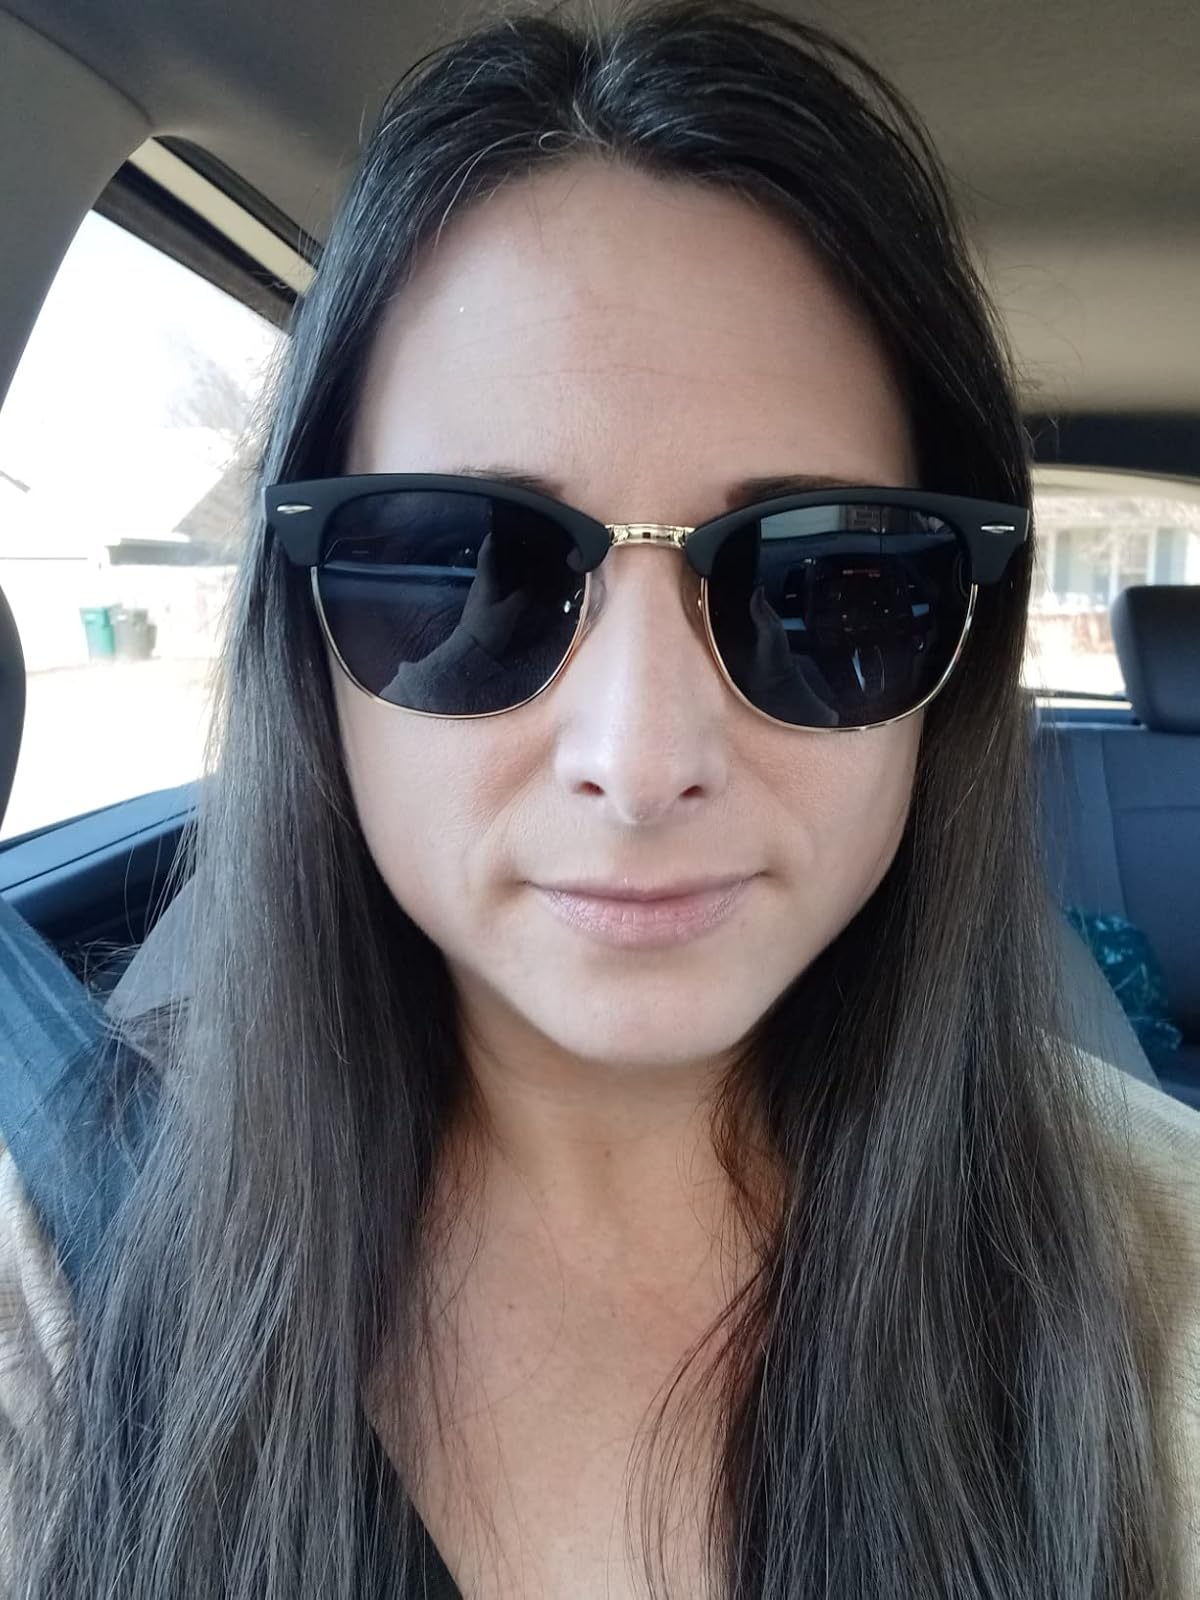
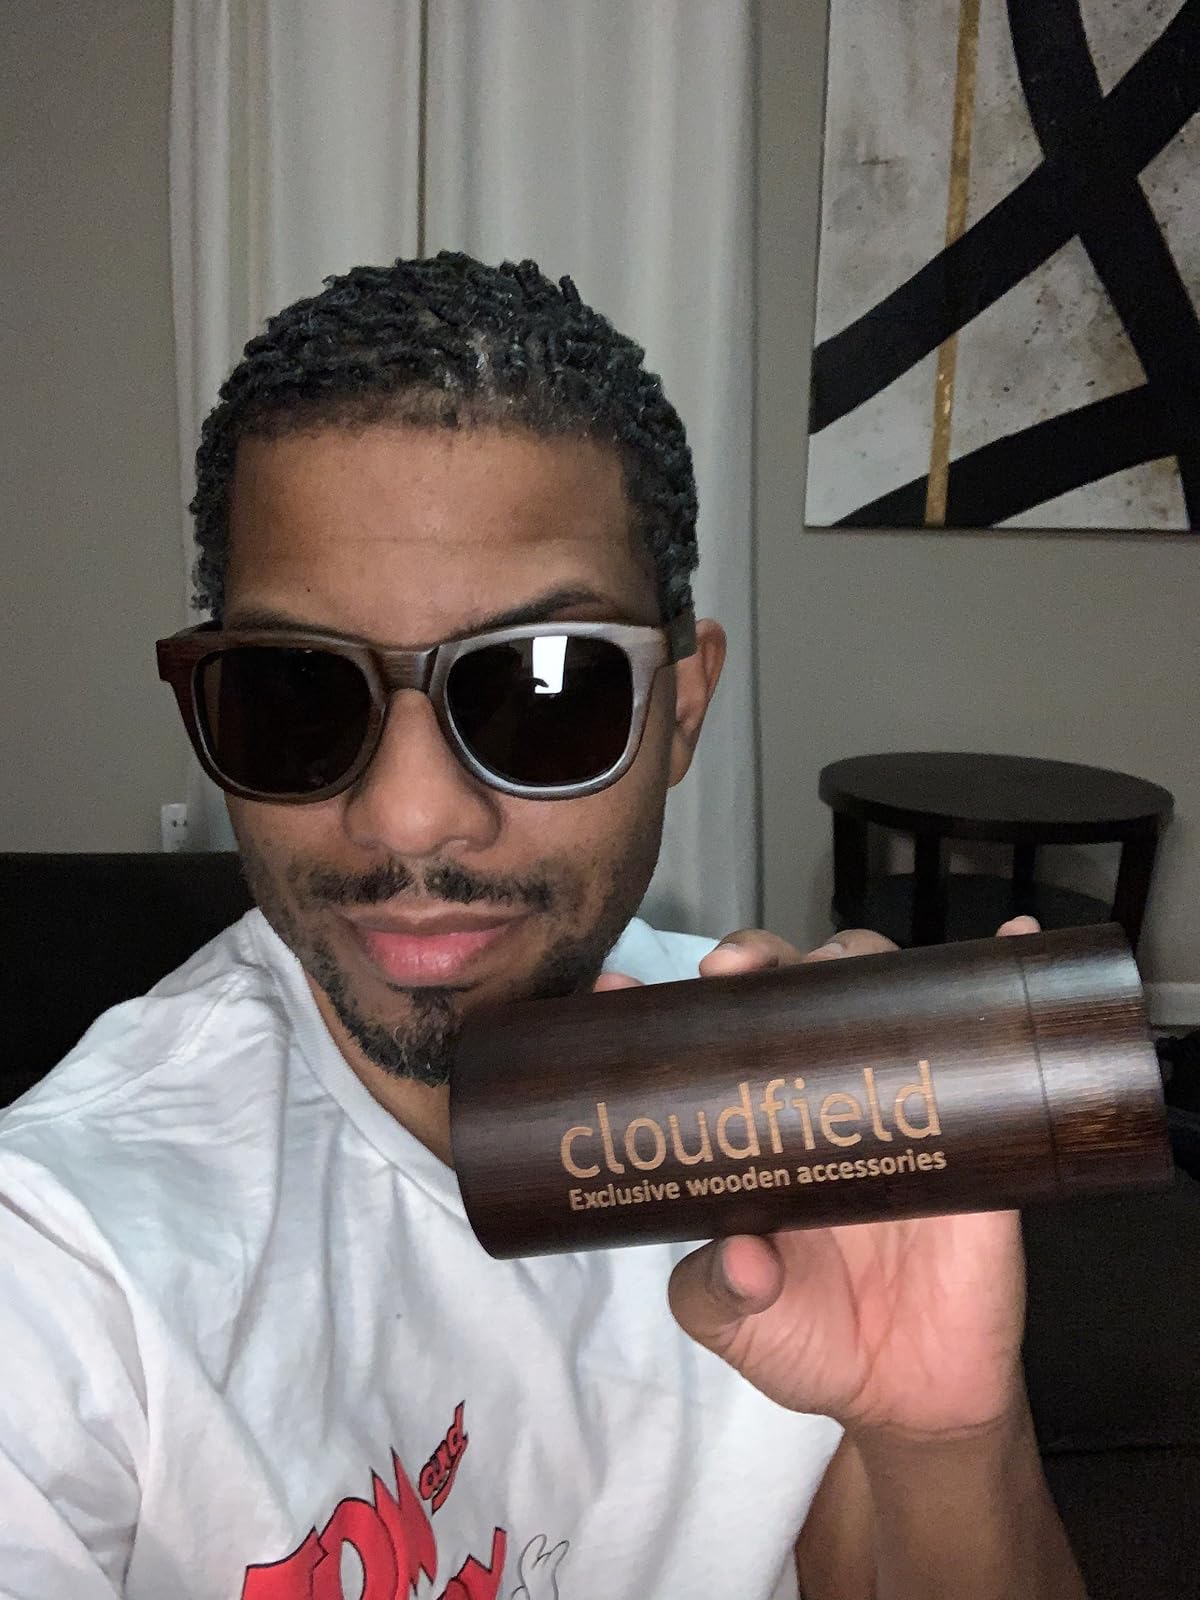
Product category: accessories_sunglasses
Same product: no